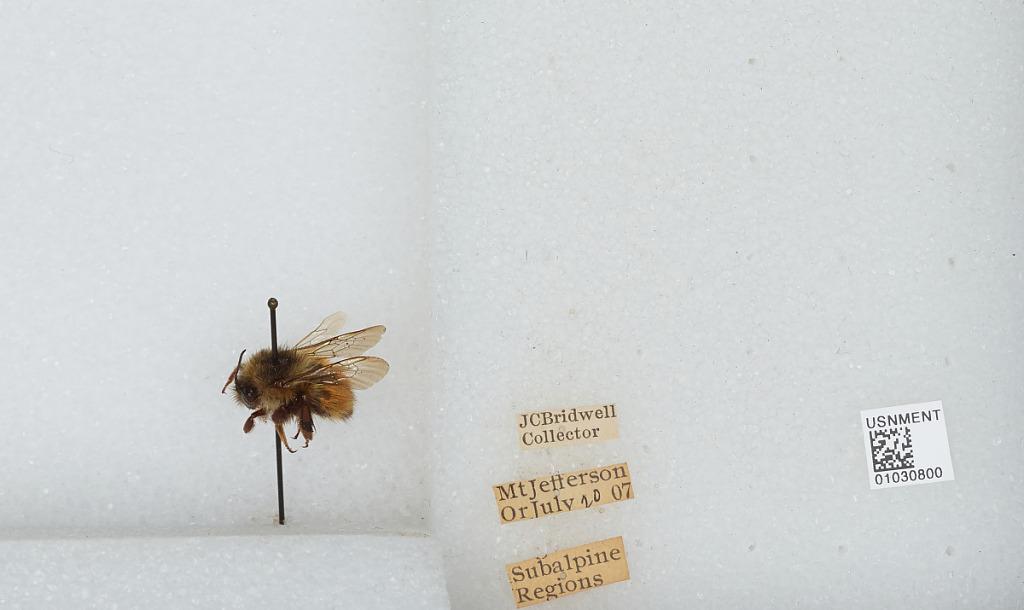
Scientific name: Bombus (Pyrobombus) melanopygus Nylander
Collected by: J. Bridwell
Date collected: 1907-7-20
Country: United States
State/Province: Oregon
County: Linn
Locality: Mount Jefferson
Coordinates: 44.6742, -121.799